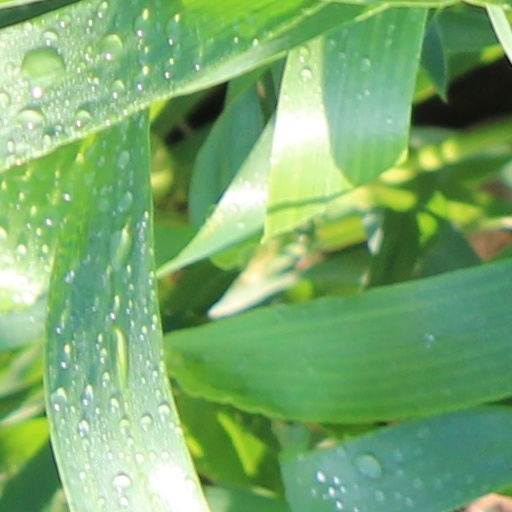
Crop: wheat